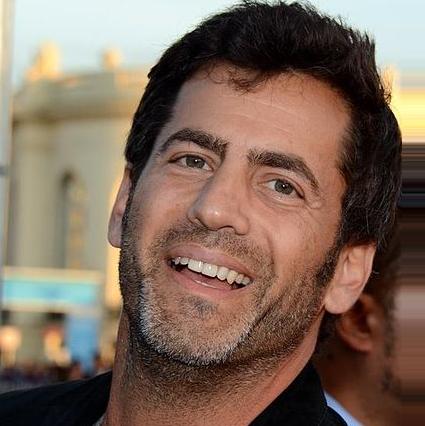
Age: 43